VMEbus

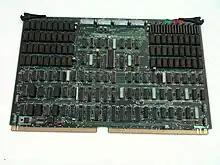
VERSAbus memory card

Kister was later joined by John Black, who refined the specifications and created the "VERSAmodule" product concept. A young engineer working for Black, Julie Keahey designed the first VERSAmodule card, the VERSAbus Adaptor Module, used to run existing cards on the new VERSAbus. Sven Rau and Max Loesel of Motorola-Europe added a mechanical specification to the system, basing it on the Eurocard standard that was then late in the standardization process. The result was first known as VERSAbus-E but was later renamed to "VMEbus", for "VERSAmodule Eurocard bus" (although some refer to it as "Versa Module Europa").